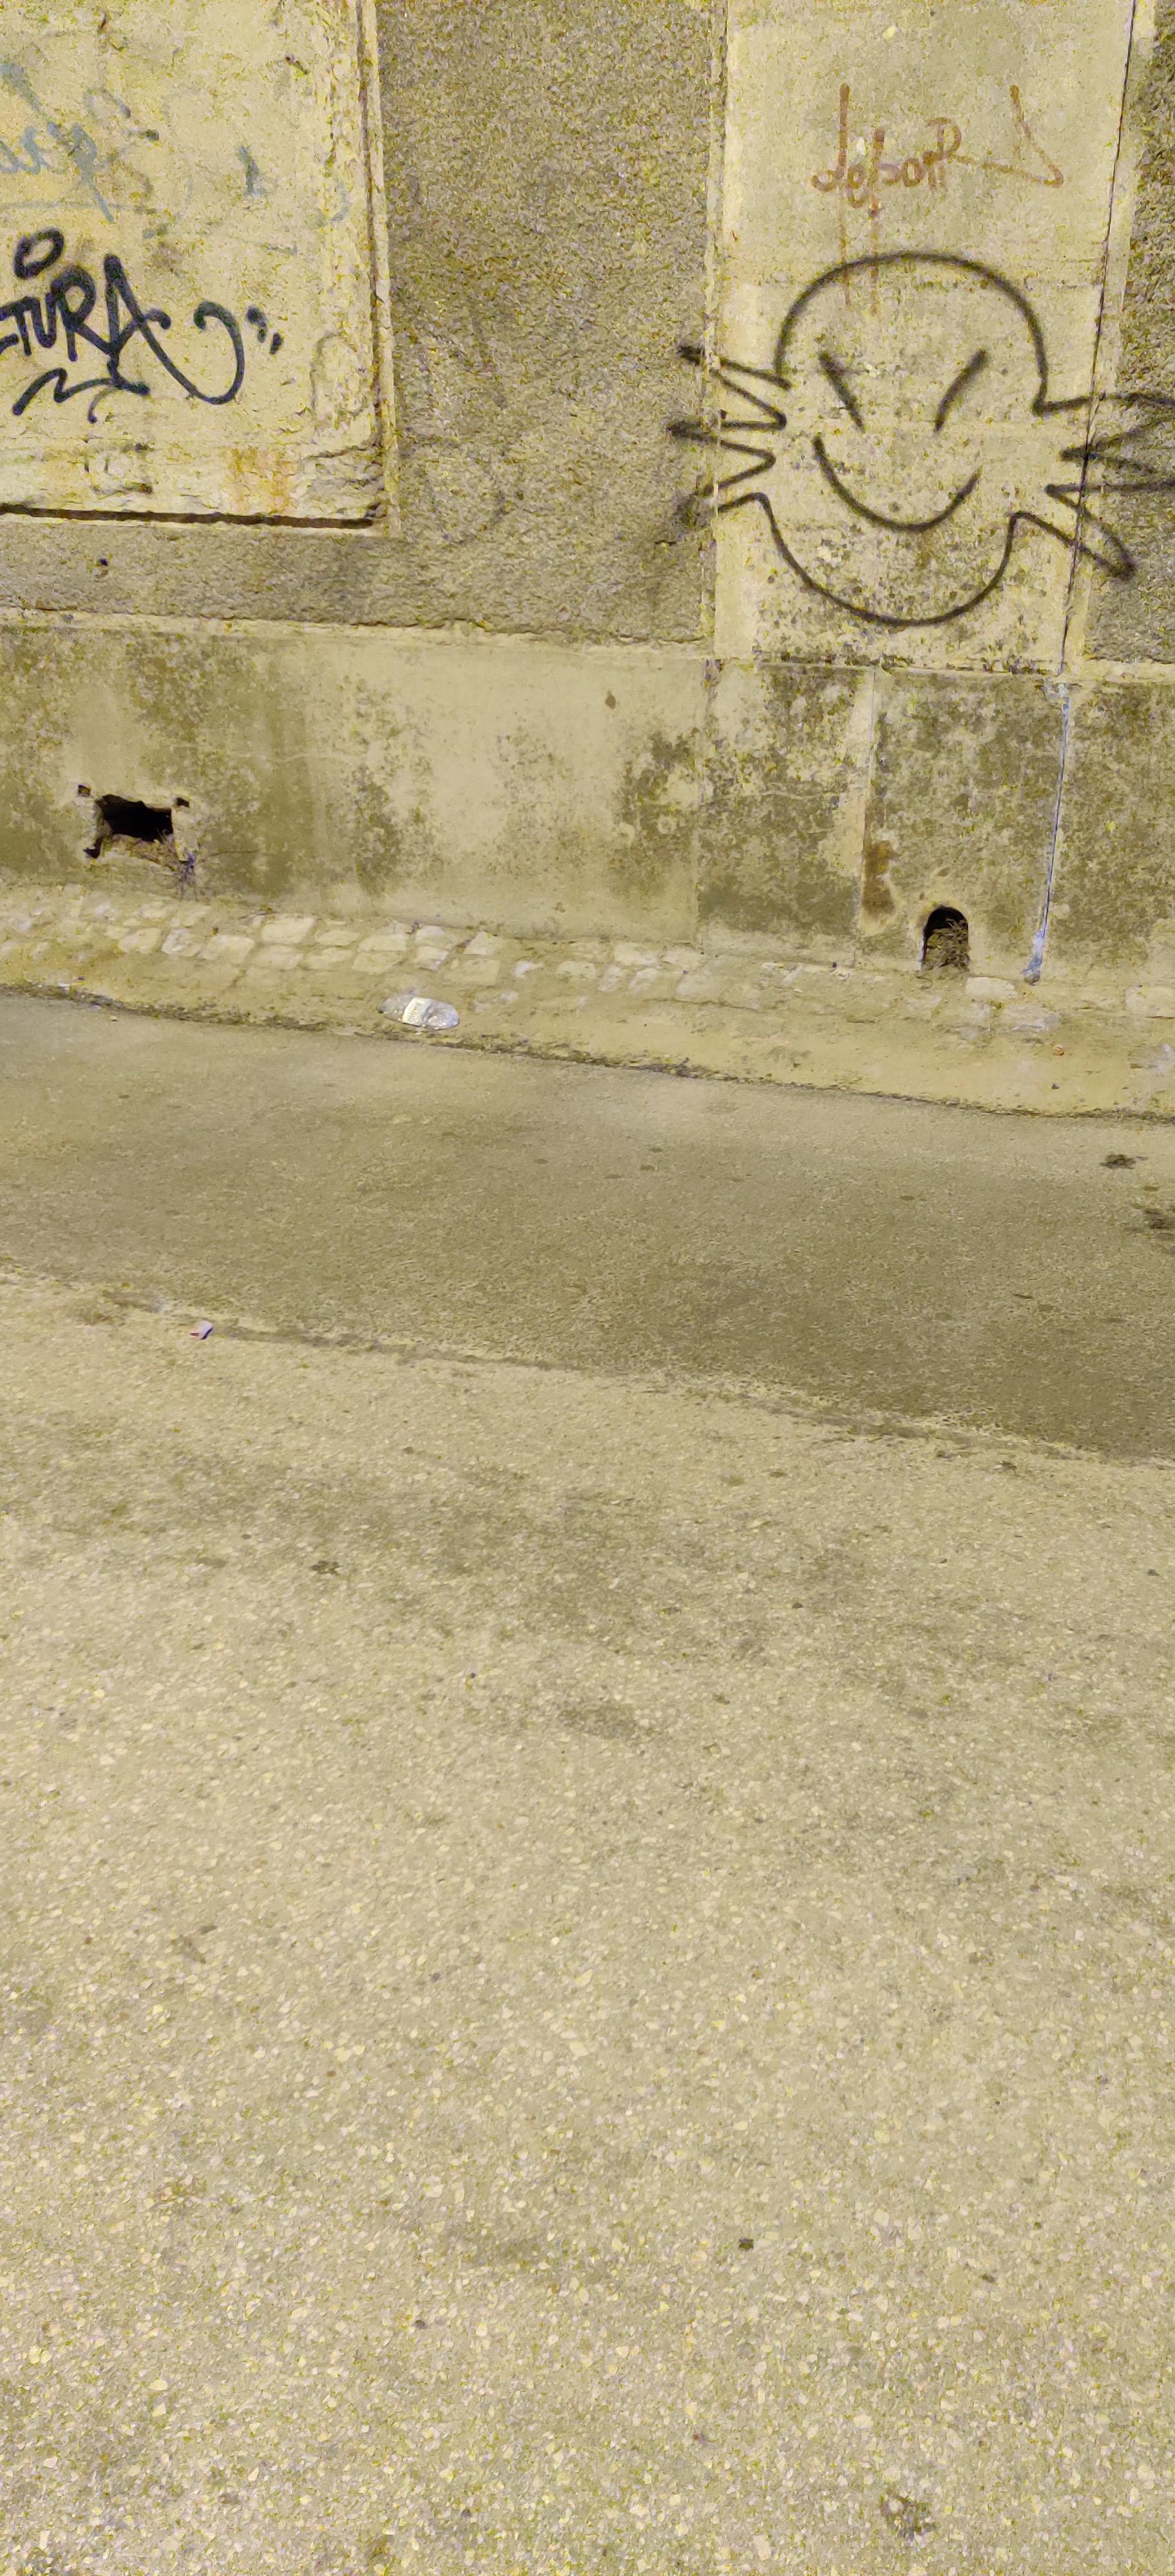
Object: Clear plastic bottle (Bottle)